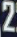
Number: 2